Valley of the Kings

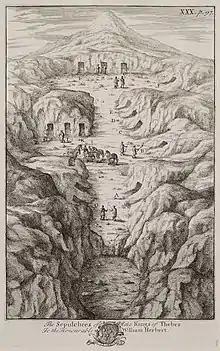
The "Sepulchres of the Kings of Thebes", Richard Pococke, 1743

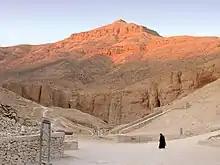
Al-Qurn dominates the valley.

The Theban Hills are dominated by the peak of al-Qurn, known to the Ancient Egyptians as , or "The Peak". It has a pyramid-shaped appearance, and it is probable that this echoed the pyramids of the Old Kingdom, more than a thousand years prior to the first royal burials carved here. Its isolated position also resulted in reduced access, and special tomb police (the Medjay) were able to guard the necropolis.